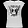
Label: T - shirt / top